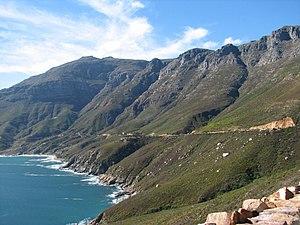
Chapman's Peak est le nom d'une montagne située sur la côte ouest de la péninsule du Cap en Afrique du Sud, à environ 15 kilomètres au sud-ouest de la ville du Cap.